White Hart

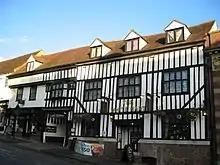
The White Hart, St Albans

There is a long-established pub called the White Hart on the high street in Sherborne.